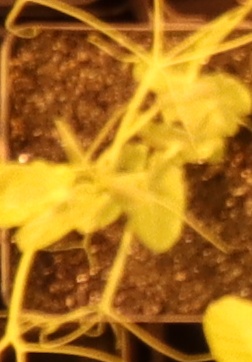
Label: Field Pea